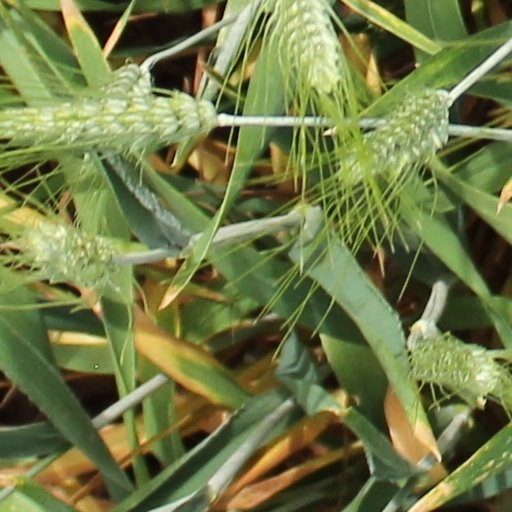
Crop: wheat